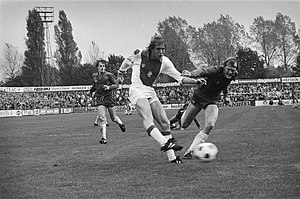
Henning Jensen (fodboldspiller, født 1949)
Henning Jensen var en dansk professionel fodboldspiller, der spillede for det danske landshold og for Borussia Mönchengladbach, Real Madrid, AFC Ajax og AGF. Han scorede 9 mål i 21 landskampe. Han opnåede noget for en dansk fodboldspiller helt unikt, nemlig at blive tysk, spansk og hollandsk mester, inden han havde spillet en eneste divisionskamp i Danmark.